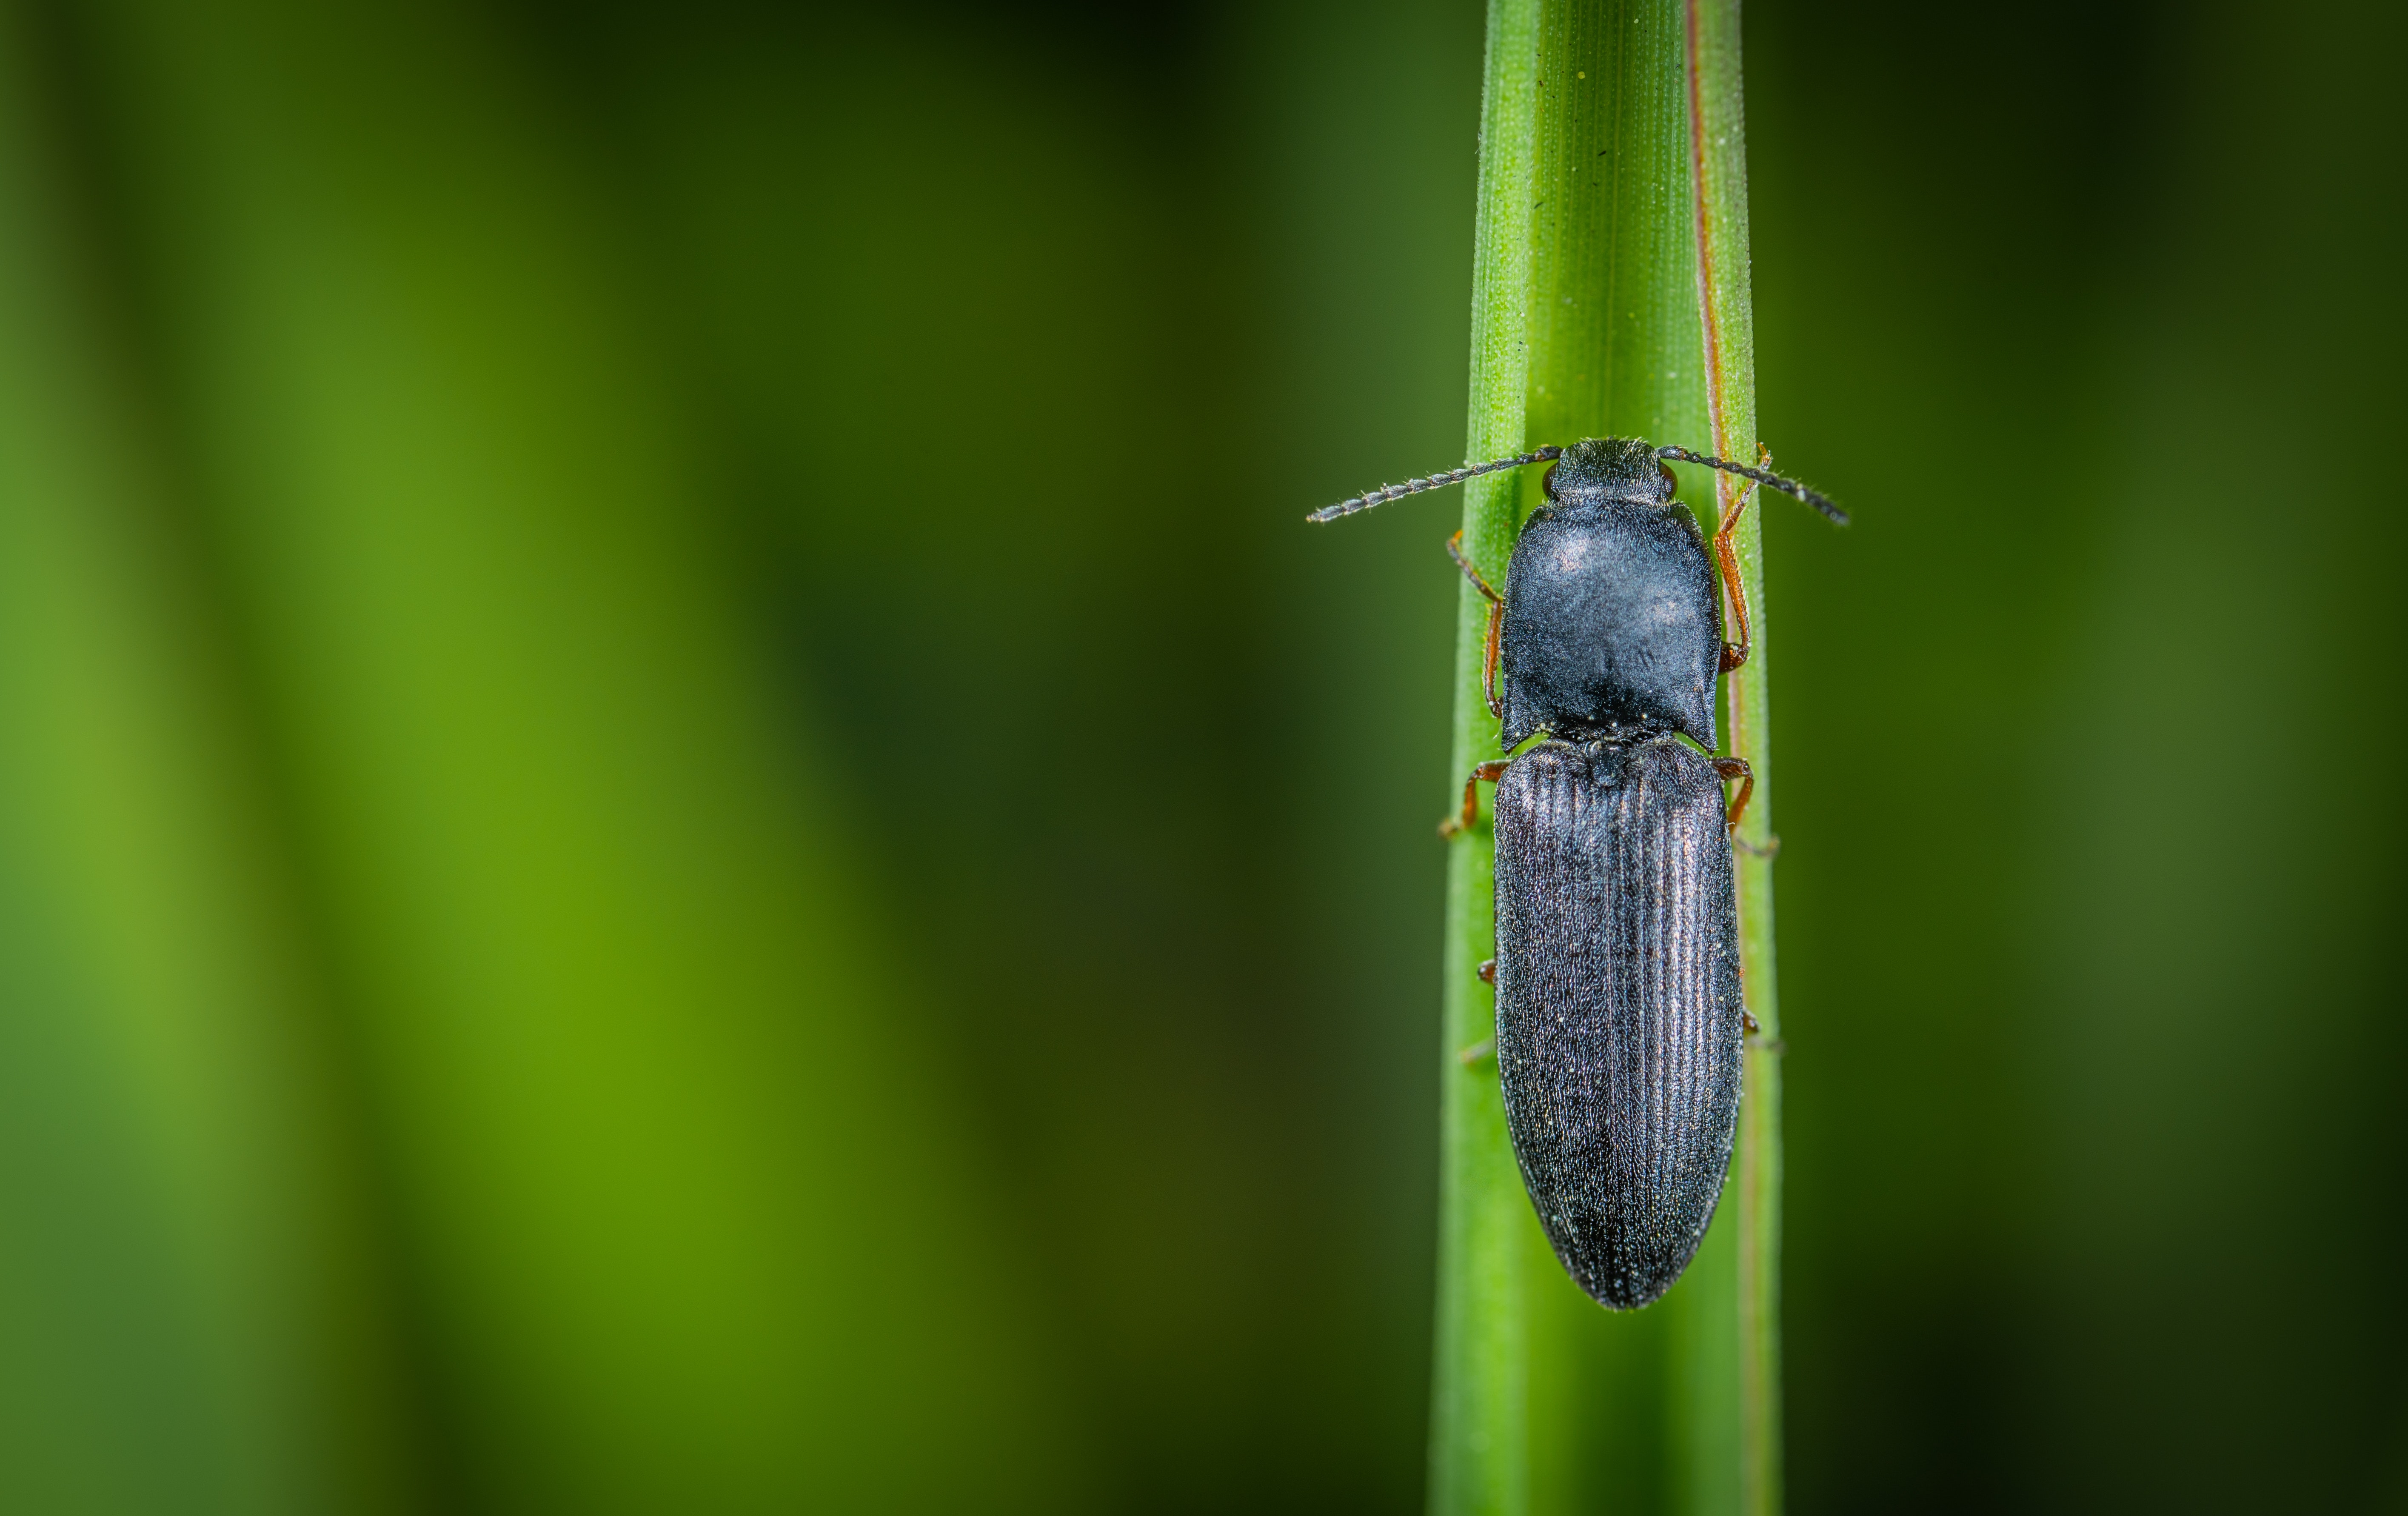
insect, net winged insects, invertebrate, macro photography, close up, plant stem, organism, photography, beetle, plant, arthropod, wildlife, bug, pest